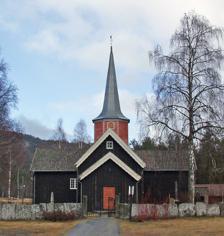
Building: Flesberg Stave Church
Country: Norway
Year built: 1200
Church building in Flesberg, Buskerud, Norway Flesberg Stave Church Flesberg Stave Church ( Nynorsk : Flesberg stavkyrkje ) is a stave church located at Flesberg in Buskerud county , Norway . History Church and stone fence (Niels Hansen Bragernes from 1701) Graveyard Written sources mention the church the first time in 1359, but it was probably built in the latter half of the 1100s or the first half of the 1200s. The church was originally a single nave church ( type B ) with four free-standing internal posts bearing a raised central roof, surrounded by an ambulatory or aisles on all four sides. It had a narrower chancel, also with a raised central roof, and a semicircular apse . It was surrounded by a gallery loosely connected to the plank walls. In 1735, the chancel and apse, as well as the east wall of the nave, were removed. The nave was extended eastwards and two transepts were added, making a cruciform plan. The additions were built in horizontal log construction with notched corners.  Portal planks are decorated with carved vines and animal ornamentation. Since few parts of the stave church are preserved, there are only scant remnants of its original decor. Of the original stave church, only three outer walls survived, as the internal posts and the raised roof were eliminated. The churchyard is fenced with slate brought from Haukeli farm on the west bank of the Lågen River.  Some slates have iron rings affixed; these rings were used to tether horses during service. Each farmer had a designated ring for his horse (the oldest dated ring from 1661). The idiosyncratic stone fence is shown on a 1701 painting (the oldest existing painting of a stave church). The interior of the church is characterized by the reconstruction of 1735. There are a few remains of medieval furnishings. There is a decorated lion and a lionhead that also originates in the Middle Ages. Underneath the whitewashed walls, decorative paintings from the Middle Ages were uncovered. Gallery Portal Portal detail Choir and pulpit Pulpit detail Nave and organ Chandelier Designated benches with names and numbers Surrounding slate fence Iron ring on slate Horse field References